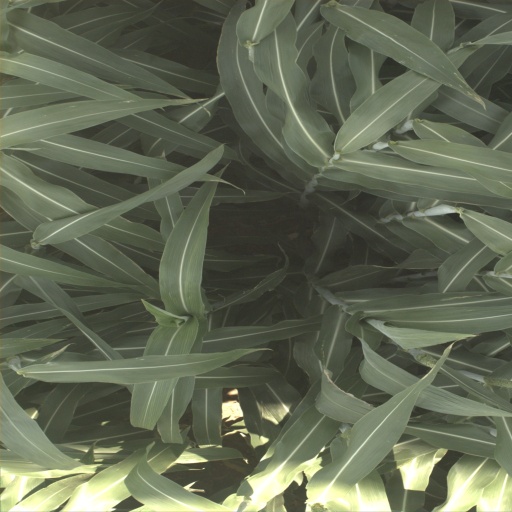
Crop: sorghum